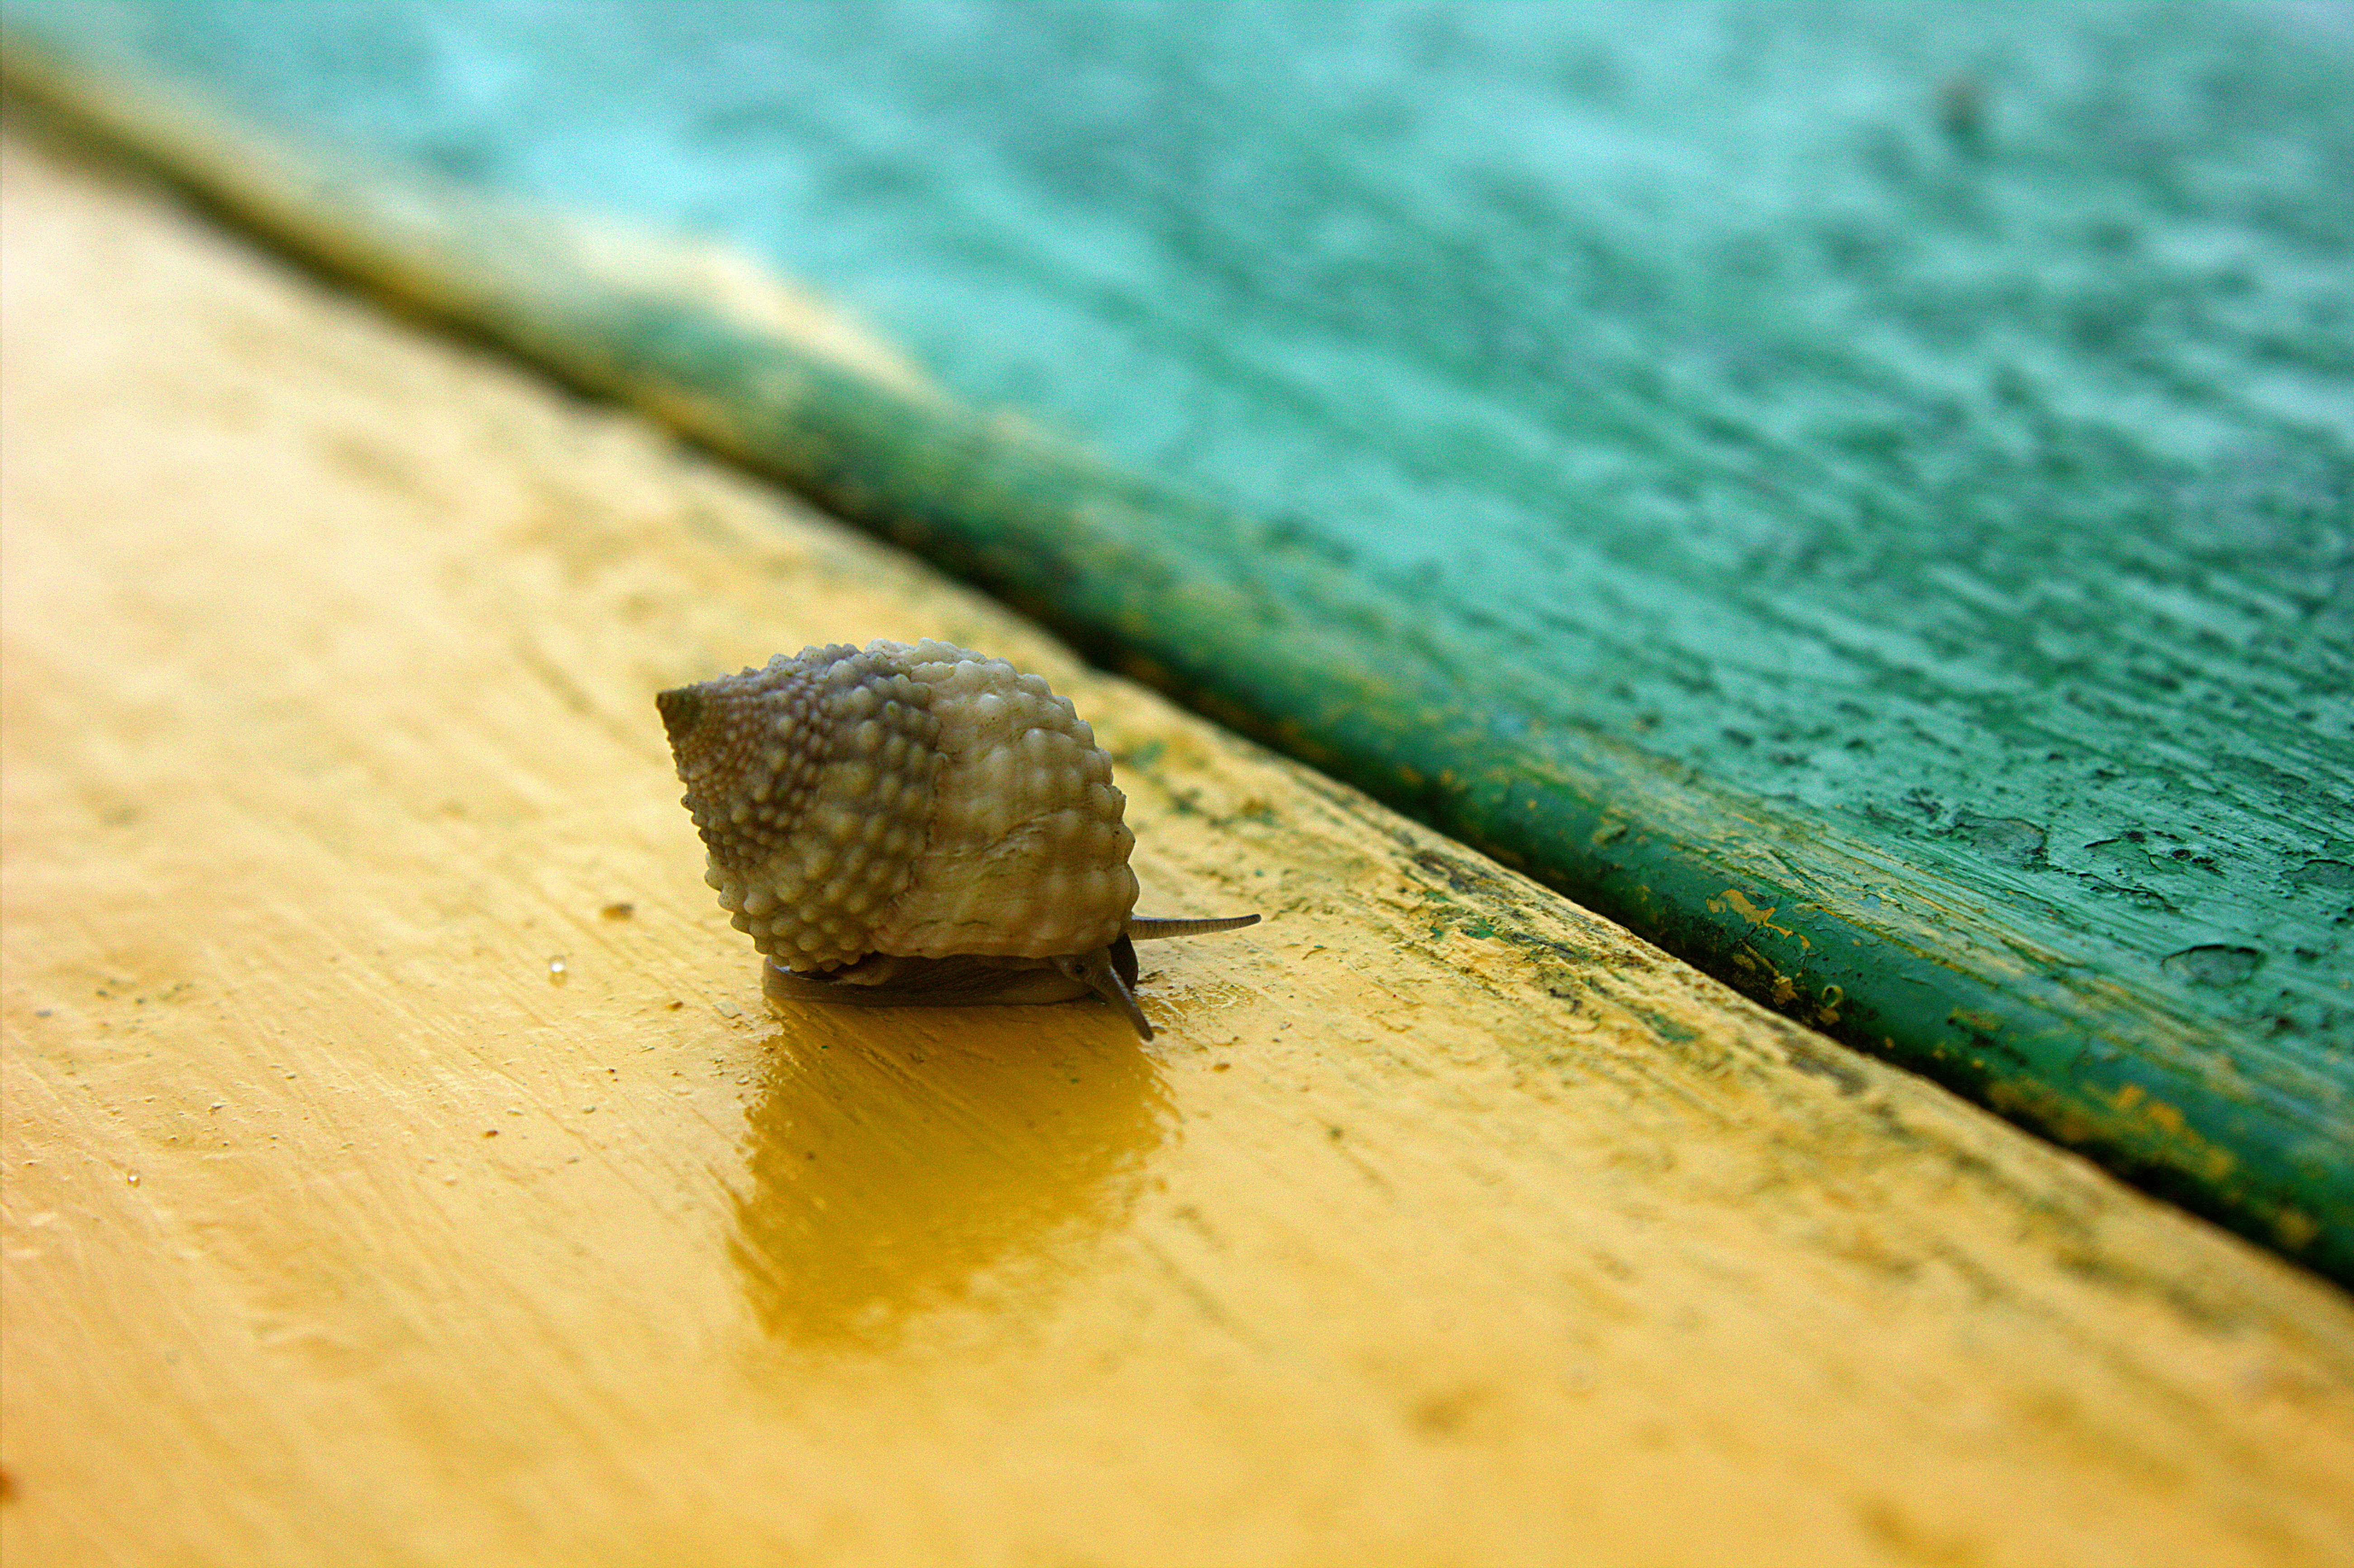
sand, wood, leaf, green, color, blue, yellow, fauna, invertebrate, close up, snail, caracol, macro photography